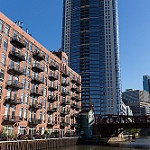
Scene: Outdoor